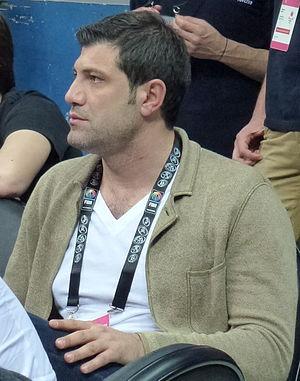
Ömer Onan, né le 4 février 1978 à Mersin, en Turquie, est un joueur turc de basket-ball. Il évolue au poste d'arrière.